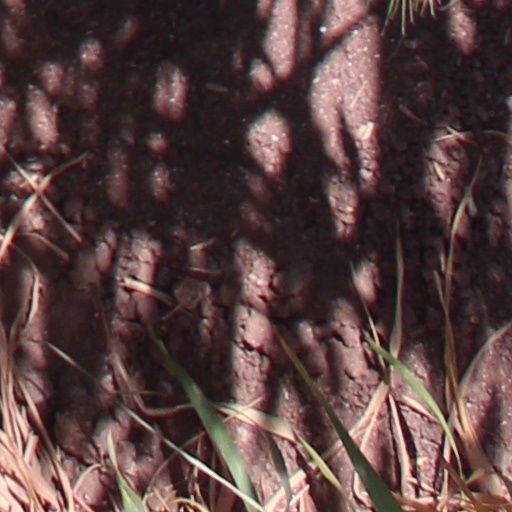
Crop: wheat